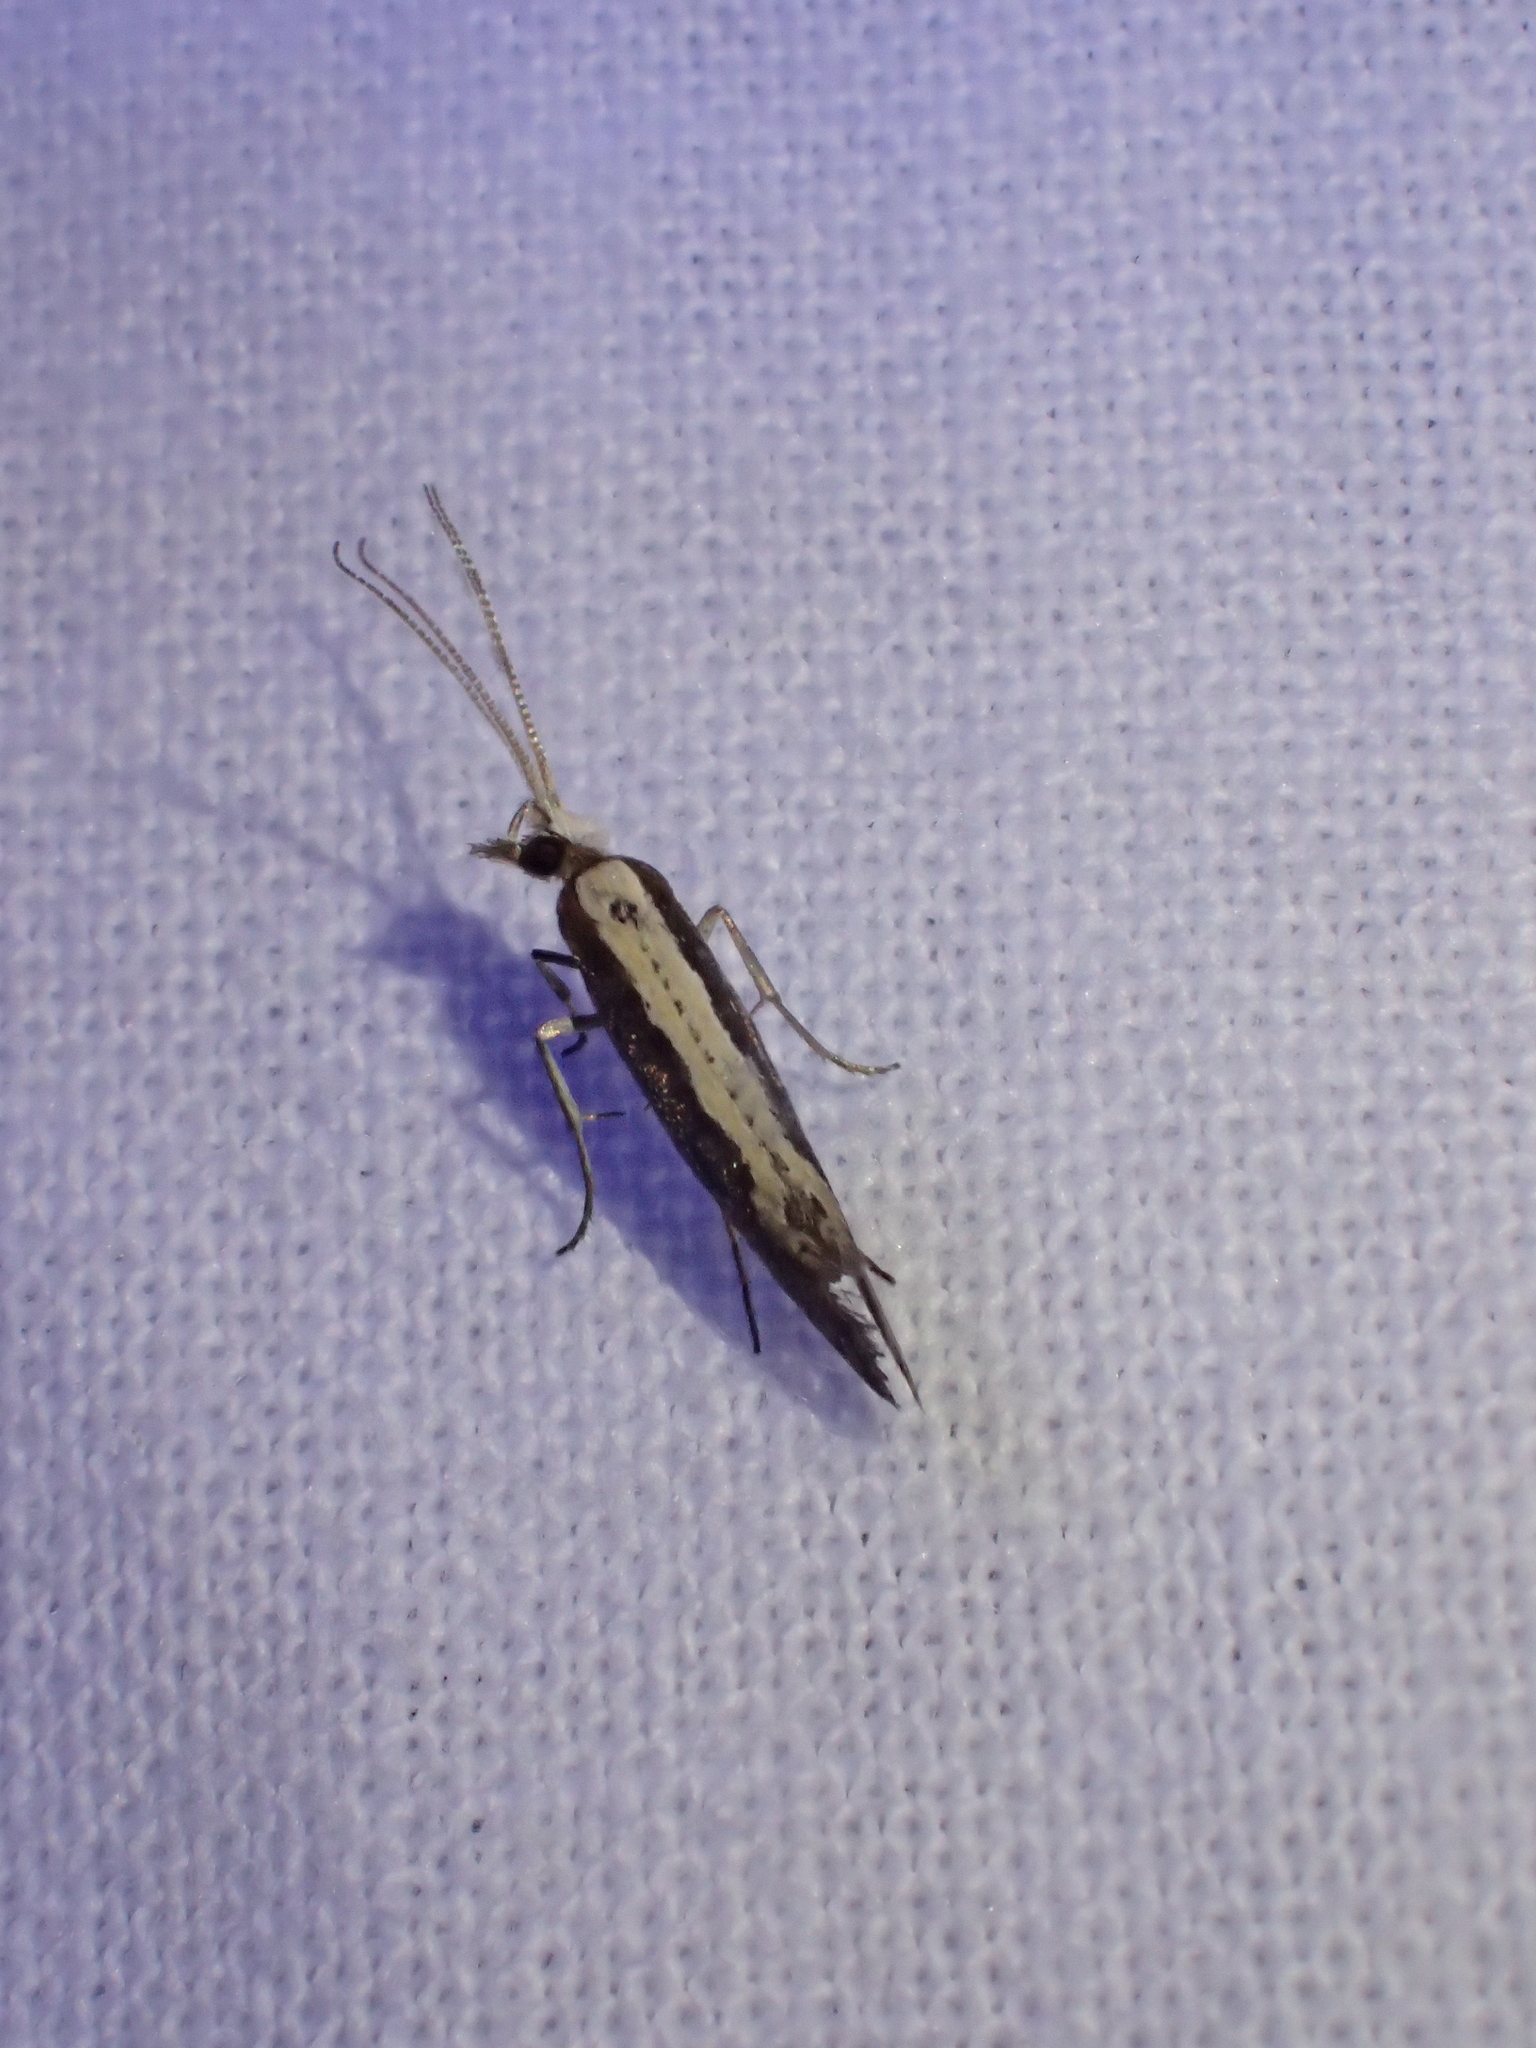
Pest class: diamondback_moth